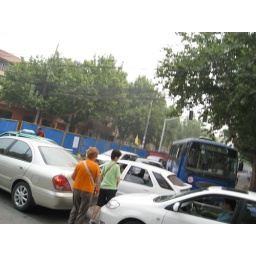
how to cross the street in xi'an